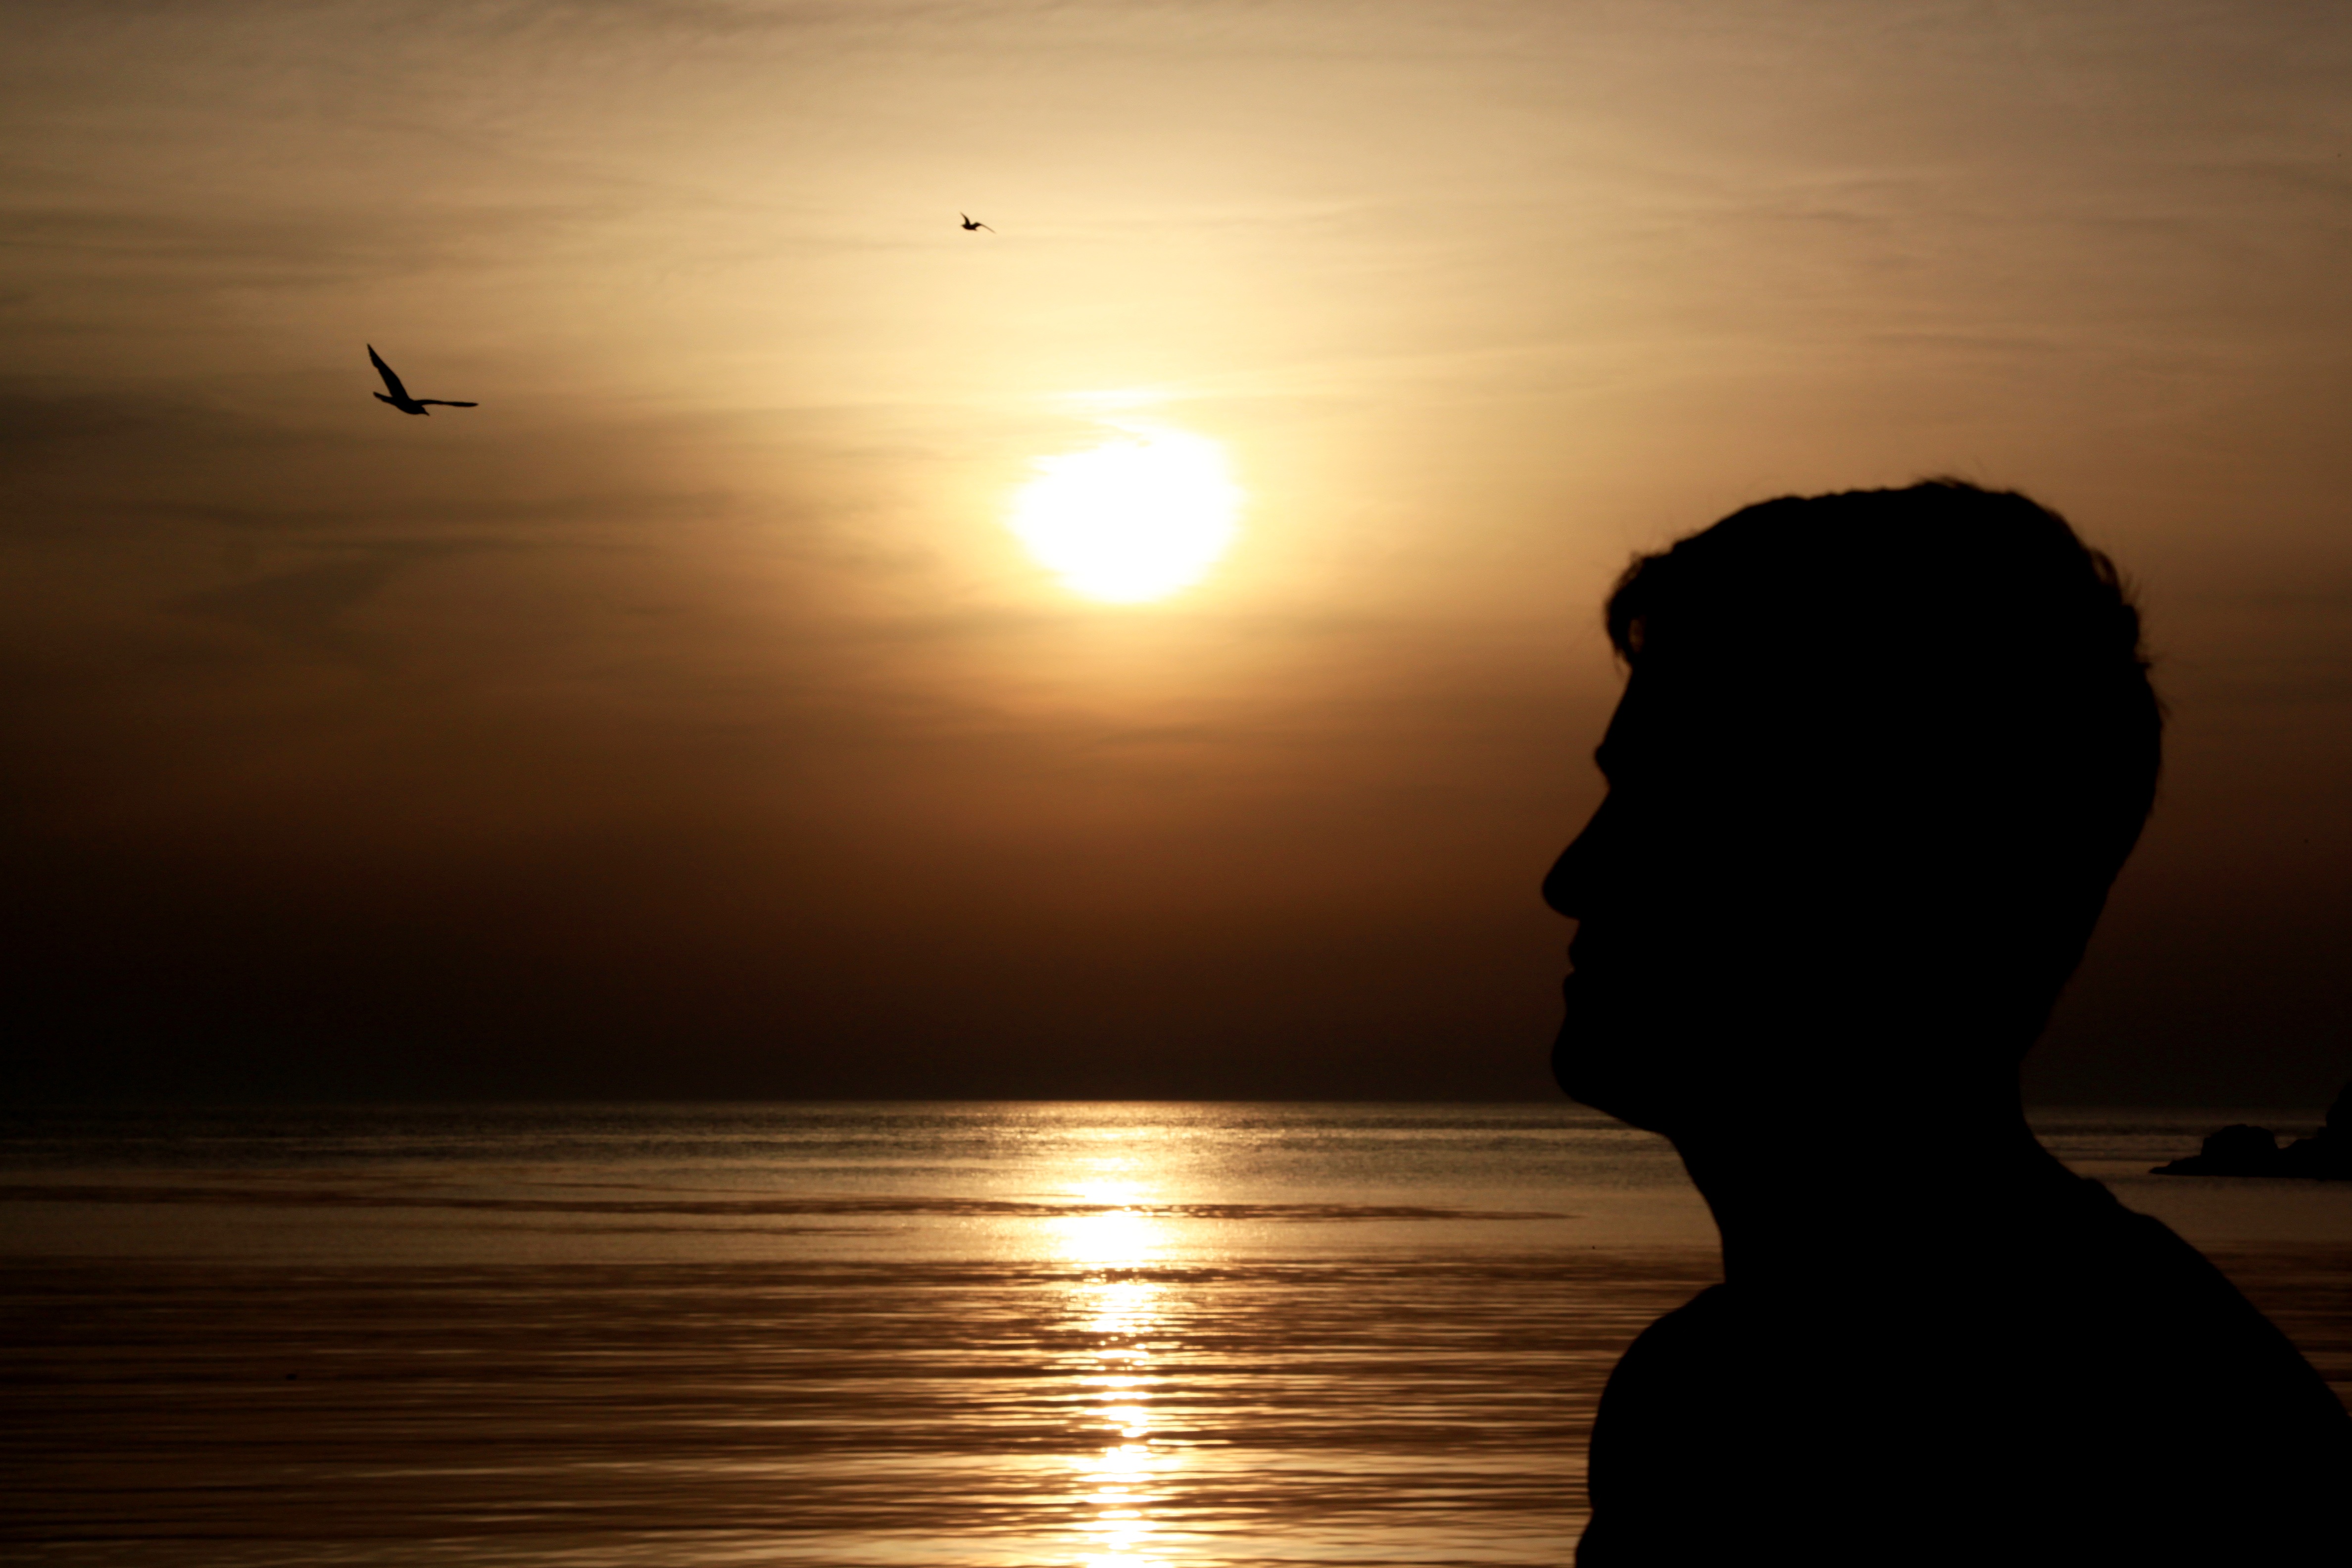
sea, horizon, silhouette, bird, light, sun, sunrise, sunset, sunlight, morning, dawn, dusk, evening, portrait, reflection, human, solar, turkey, marine, bartin